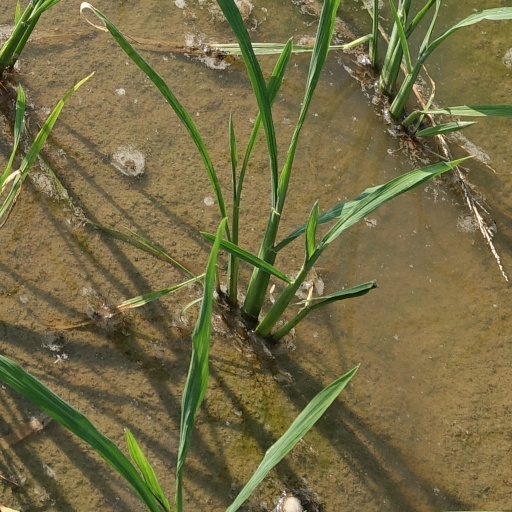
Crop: rice